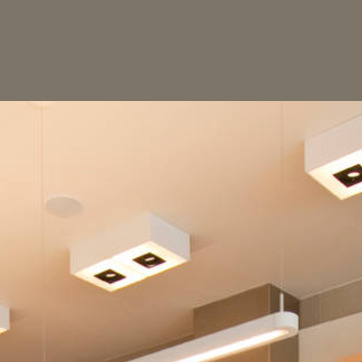
Material: painted